Maccabi Rishon LeZion (basketball)

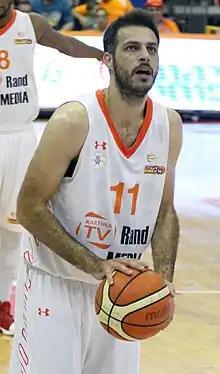
Avi Ben Chimol

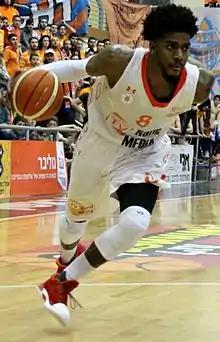
Shawn Dawson

Before the 2009–10 season, the team completely changed its front office. Effi Birnbaum was appointed head coach. Aaron McGhee, Ugonna Onyekwe, and Larry O'Bannon joined as foreign players alongside the Israeli players Avi Ben Chimol and Meir Tapiro. The team finished only 7th. They lost 3–1 to Hapoel Jerusalem in the quarterfinals. In 2010–11 Birnbaum stayed on as head coach, but the players' squad was refreshed. Magee and Tucker stayed, but the latter was later waived in the middle of the season. Isaiah Swann, Dwayne Mitchell, and Raymar Morgan arrived in addition to the Israeli forward Nitzan Hanochi. They finished a good season in 5th place, and beat Bnei Hasharon 3–2 in the quarterfinals. They qualified for the final four, where they were defeated by Maccabi Tel Aviv (100:77), and then by Hapoel Jerusalem in the 3rd place game. Dwayne Mitchell was named to the All-League First Team.